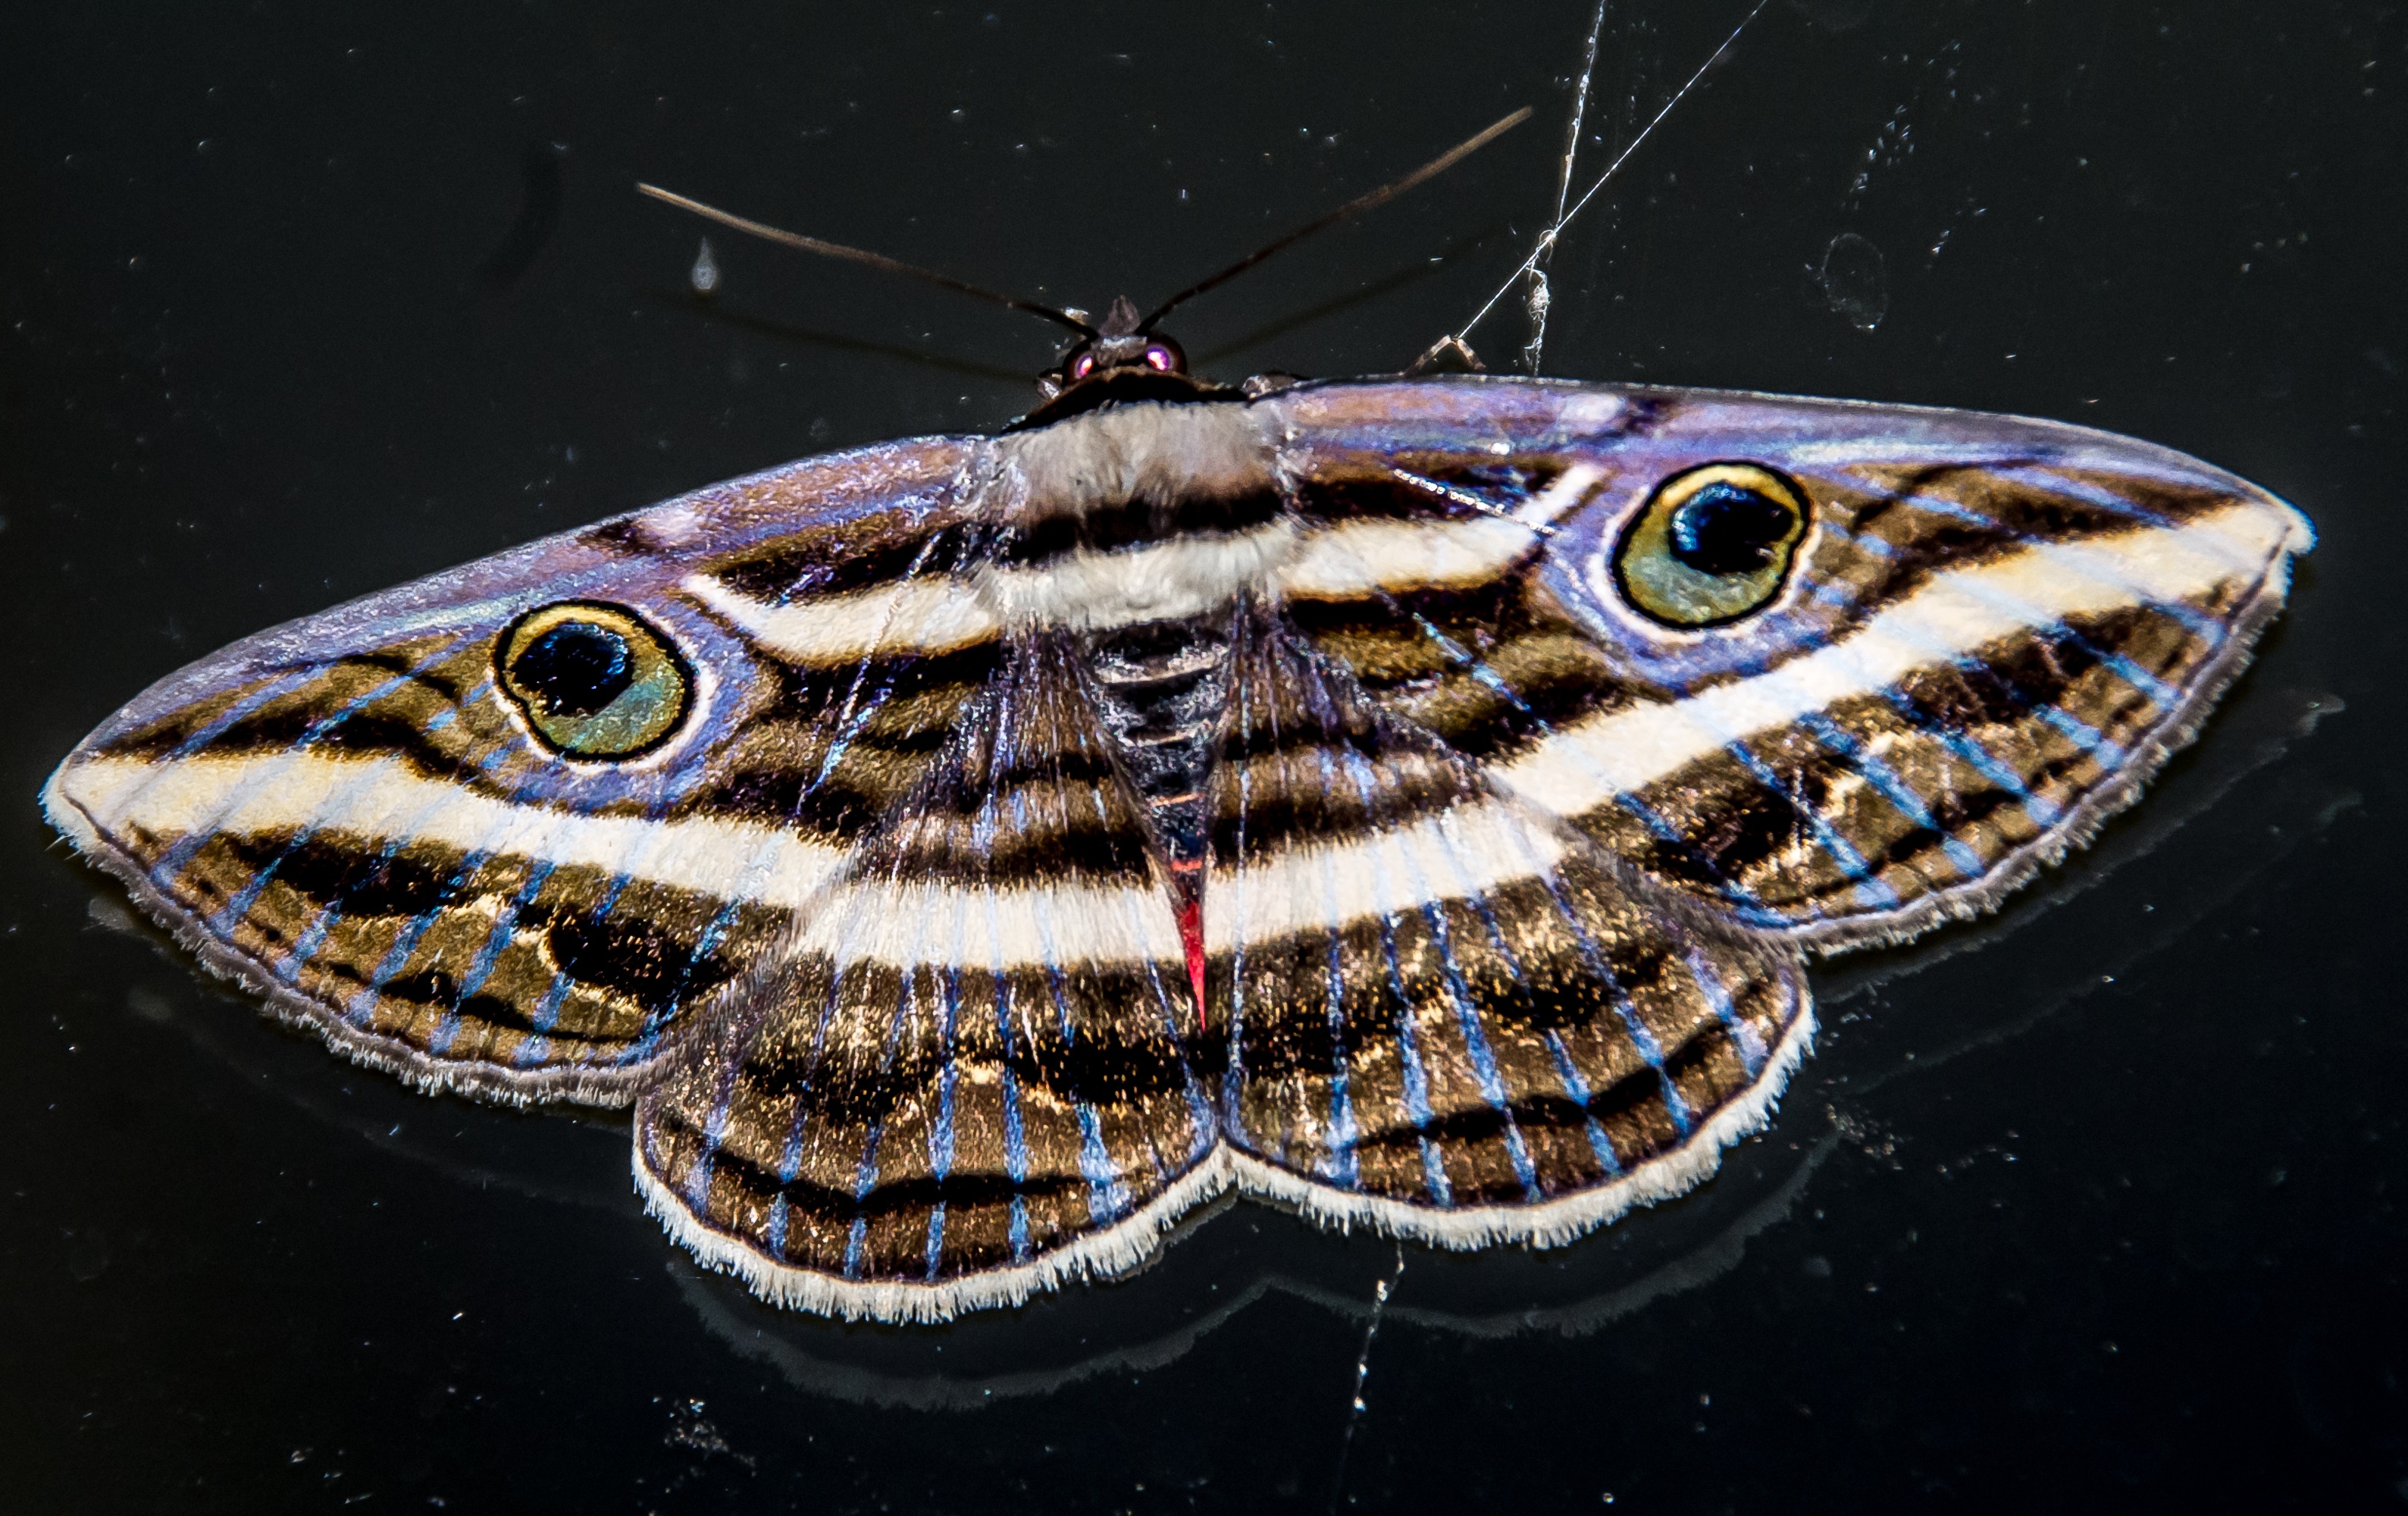
wing, white, purple, wild, pattern, insect, biology, moth, black, fish, invertebrate, striped, australia, large, queensland, macro photography, marine biology, moths and butterflies, deep sea fish